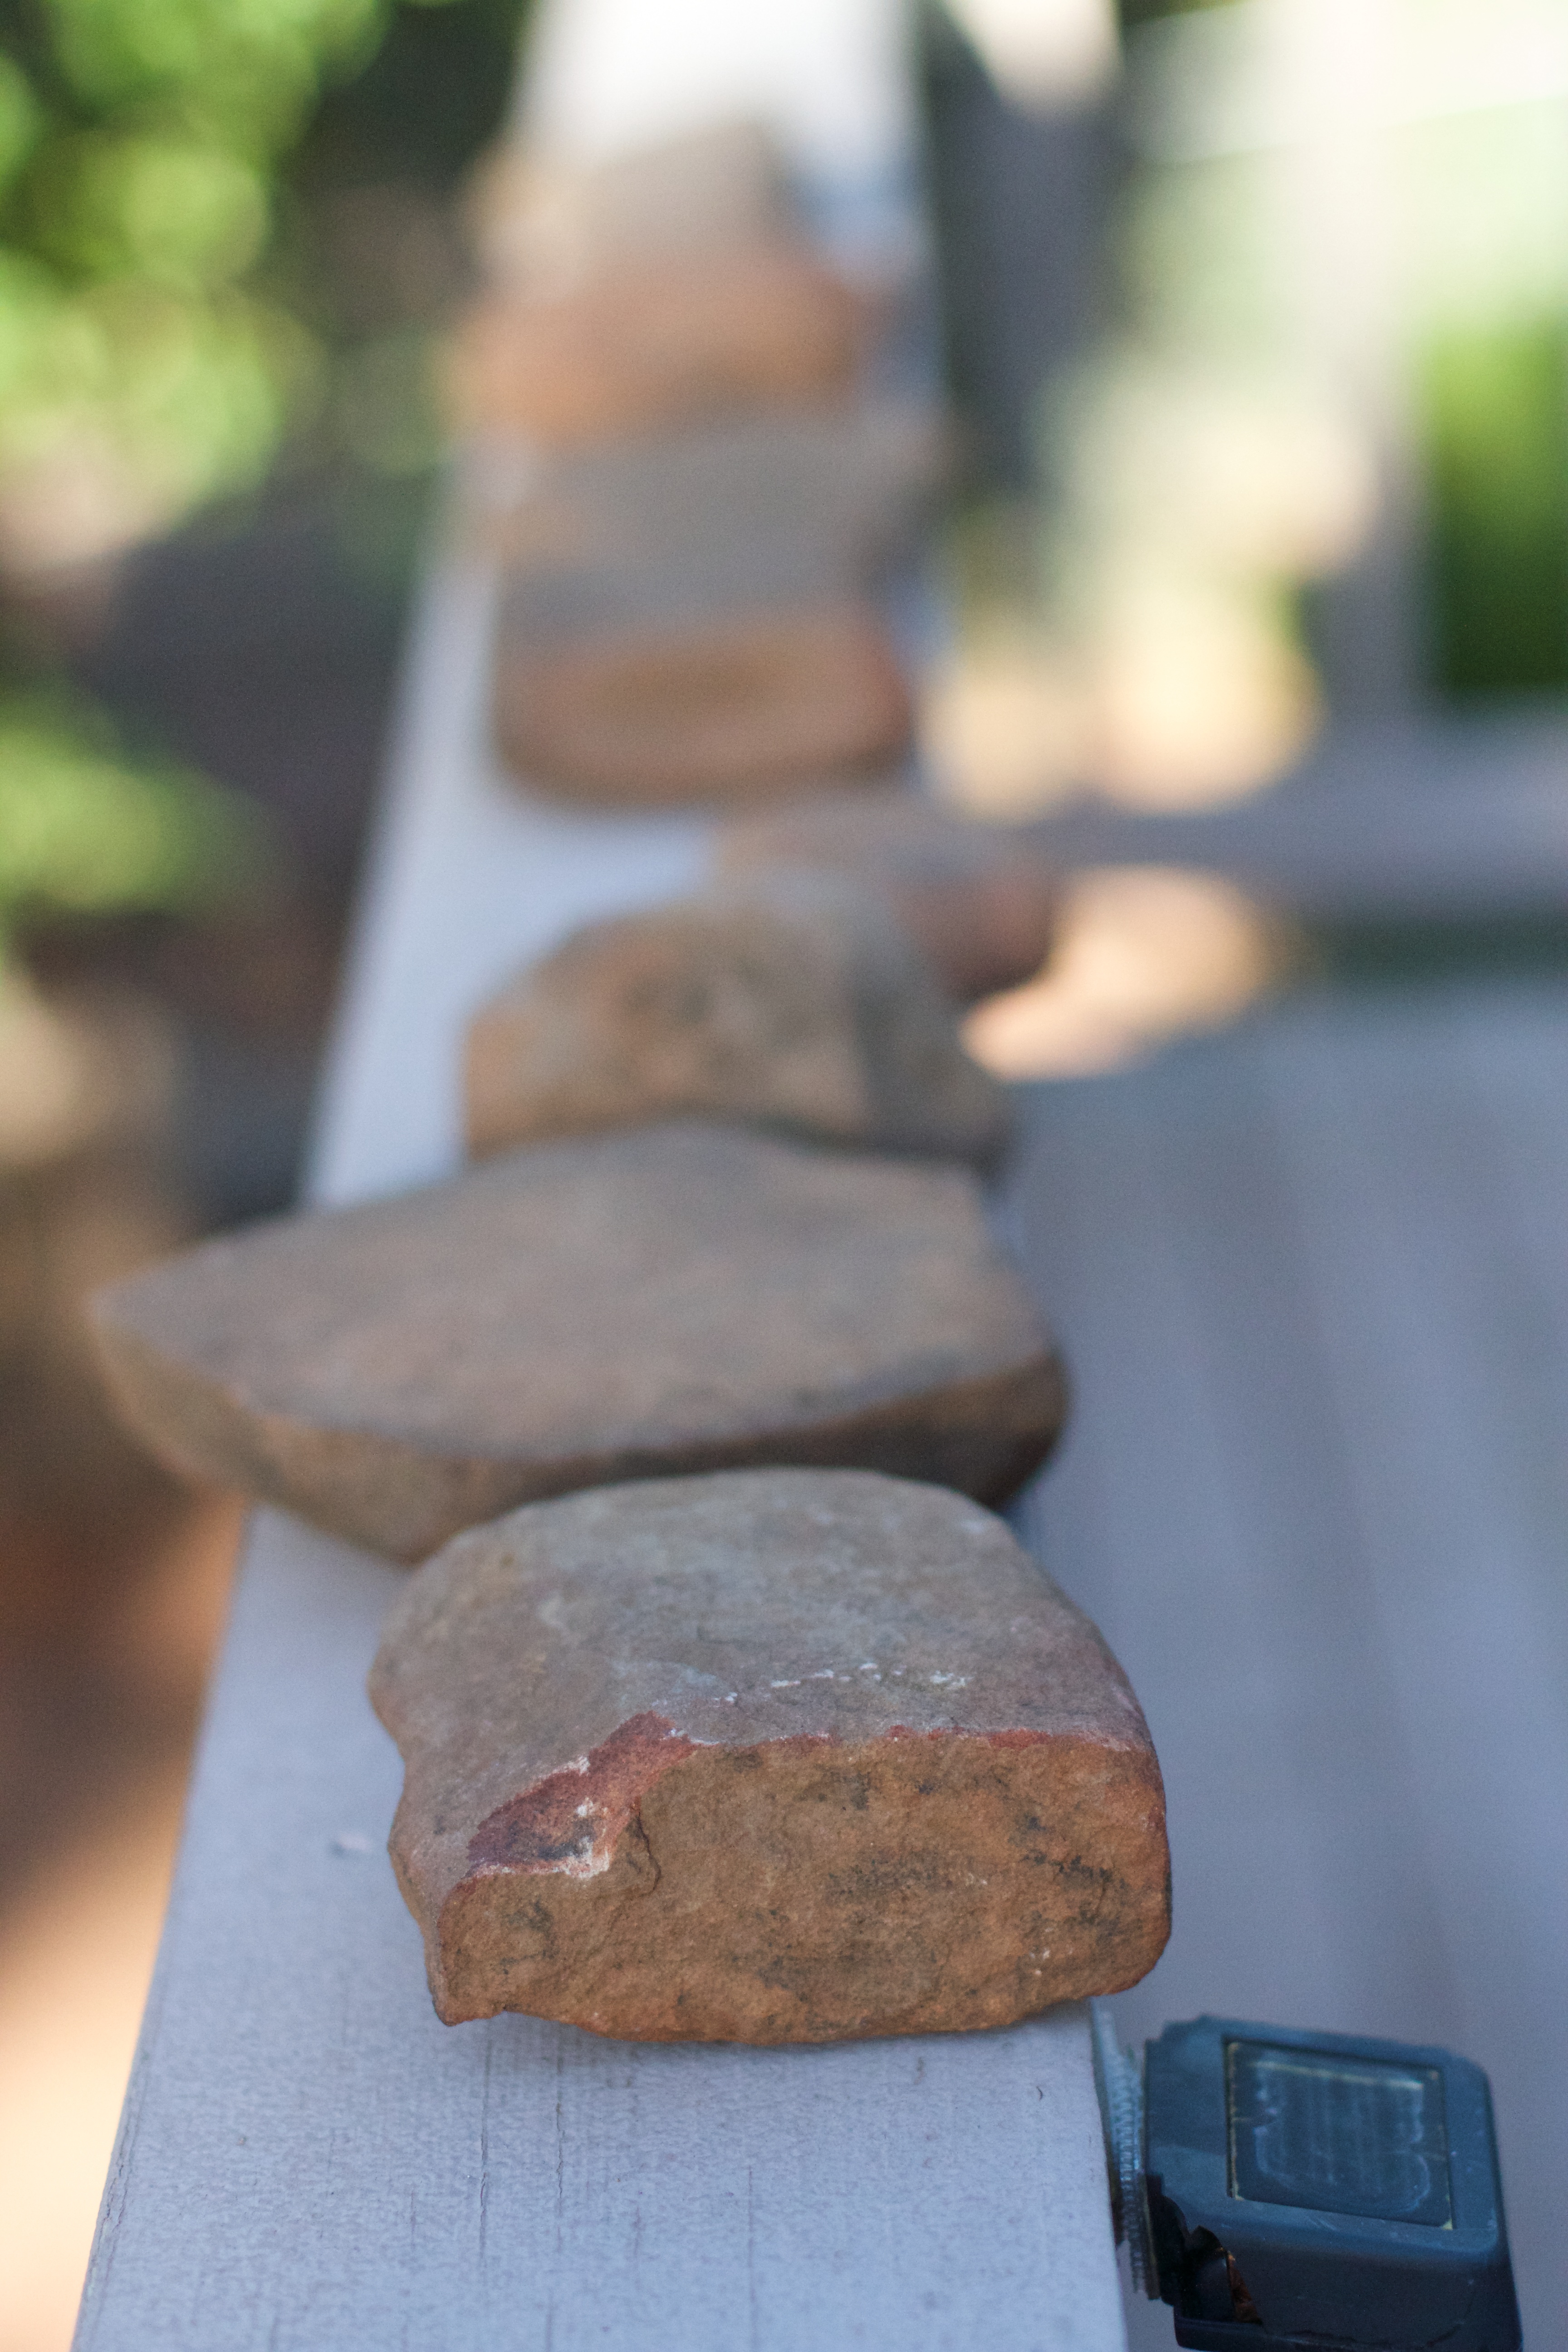
wood, food